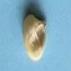
Maize quality: Good